Abdul Motaleb (footballer)

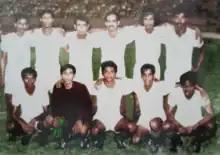
Motaleb (sitting second from the left) with the national team at the 1973 Merdeka Cup in Malaysia.

Motaleb was a member of the first national team selected by coach Sheikh Shaheb Ali in 1973 for the Merdeka Cup held in Malaysia. During the tournament he was used as a second choice goalkeeper to Shahidur Rahman Shantoo.